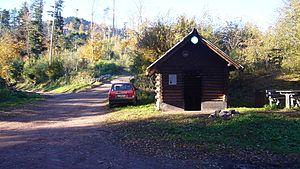
La Hingrie est un hameau faisant partie de Rombach-le-Franc, située dans le département du Haut-Rhin et la région Alsace.